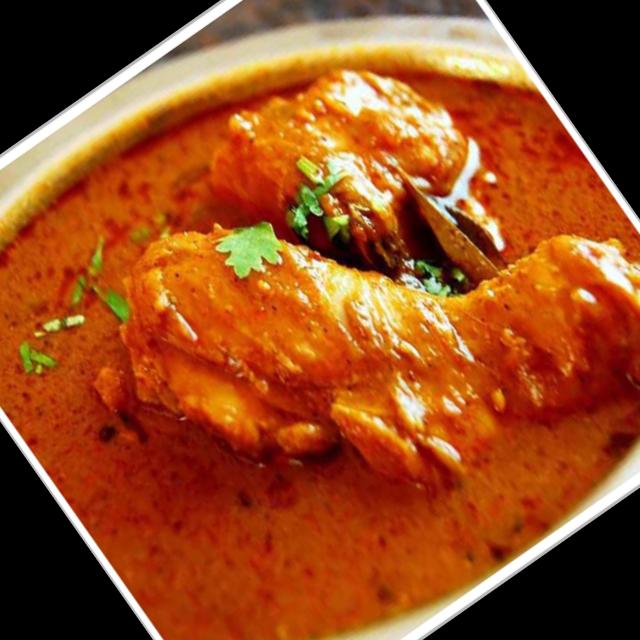
Dish: chicken_curry